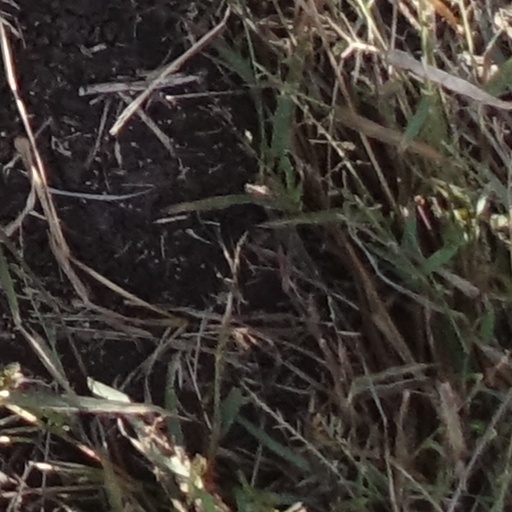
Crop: sorghum